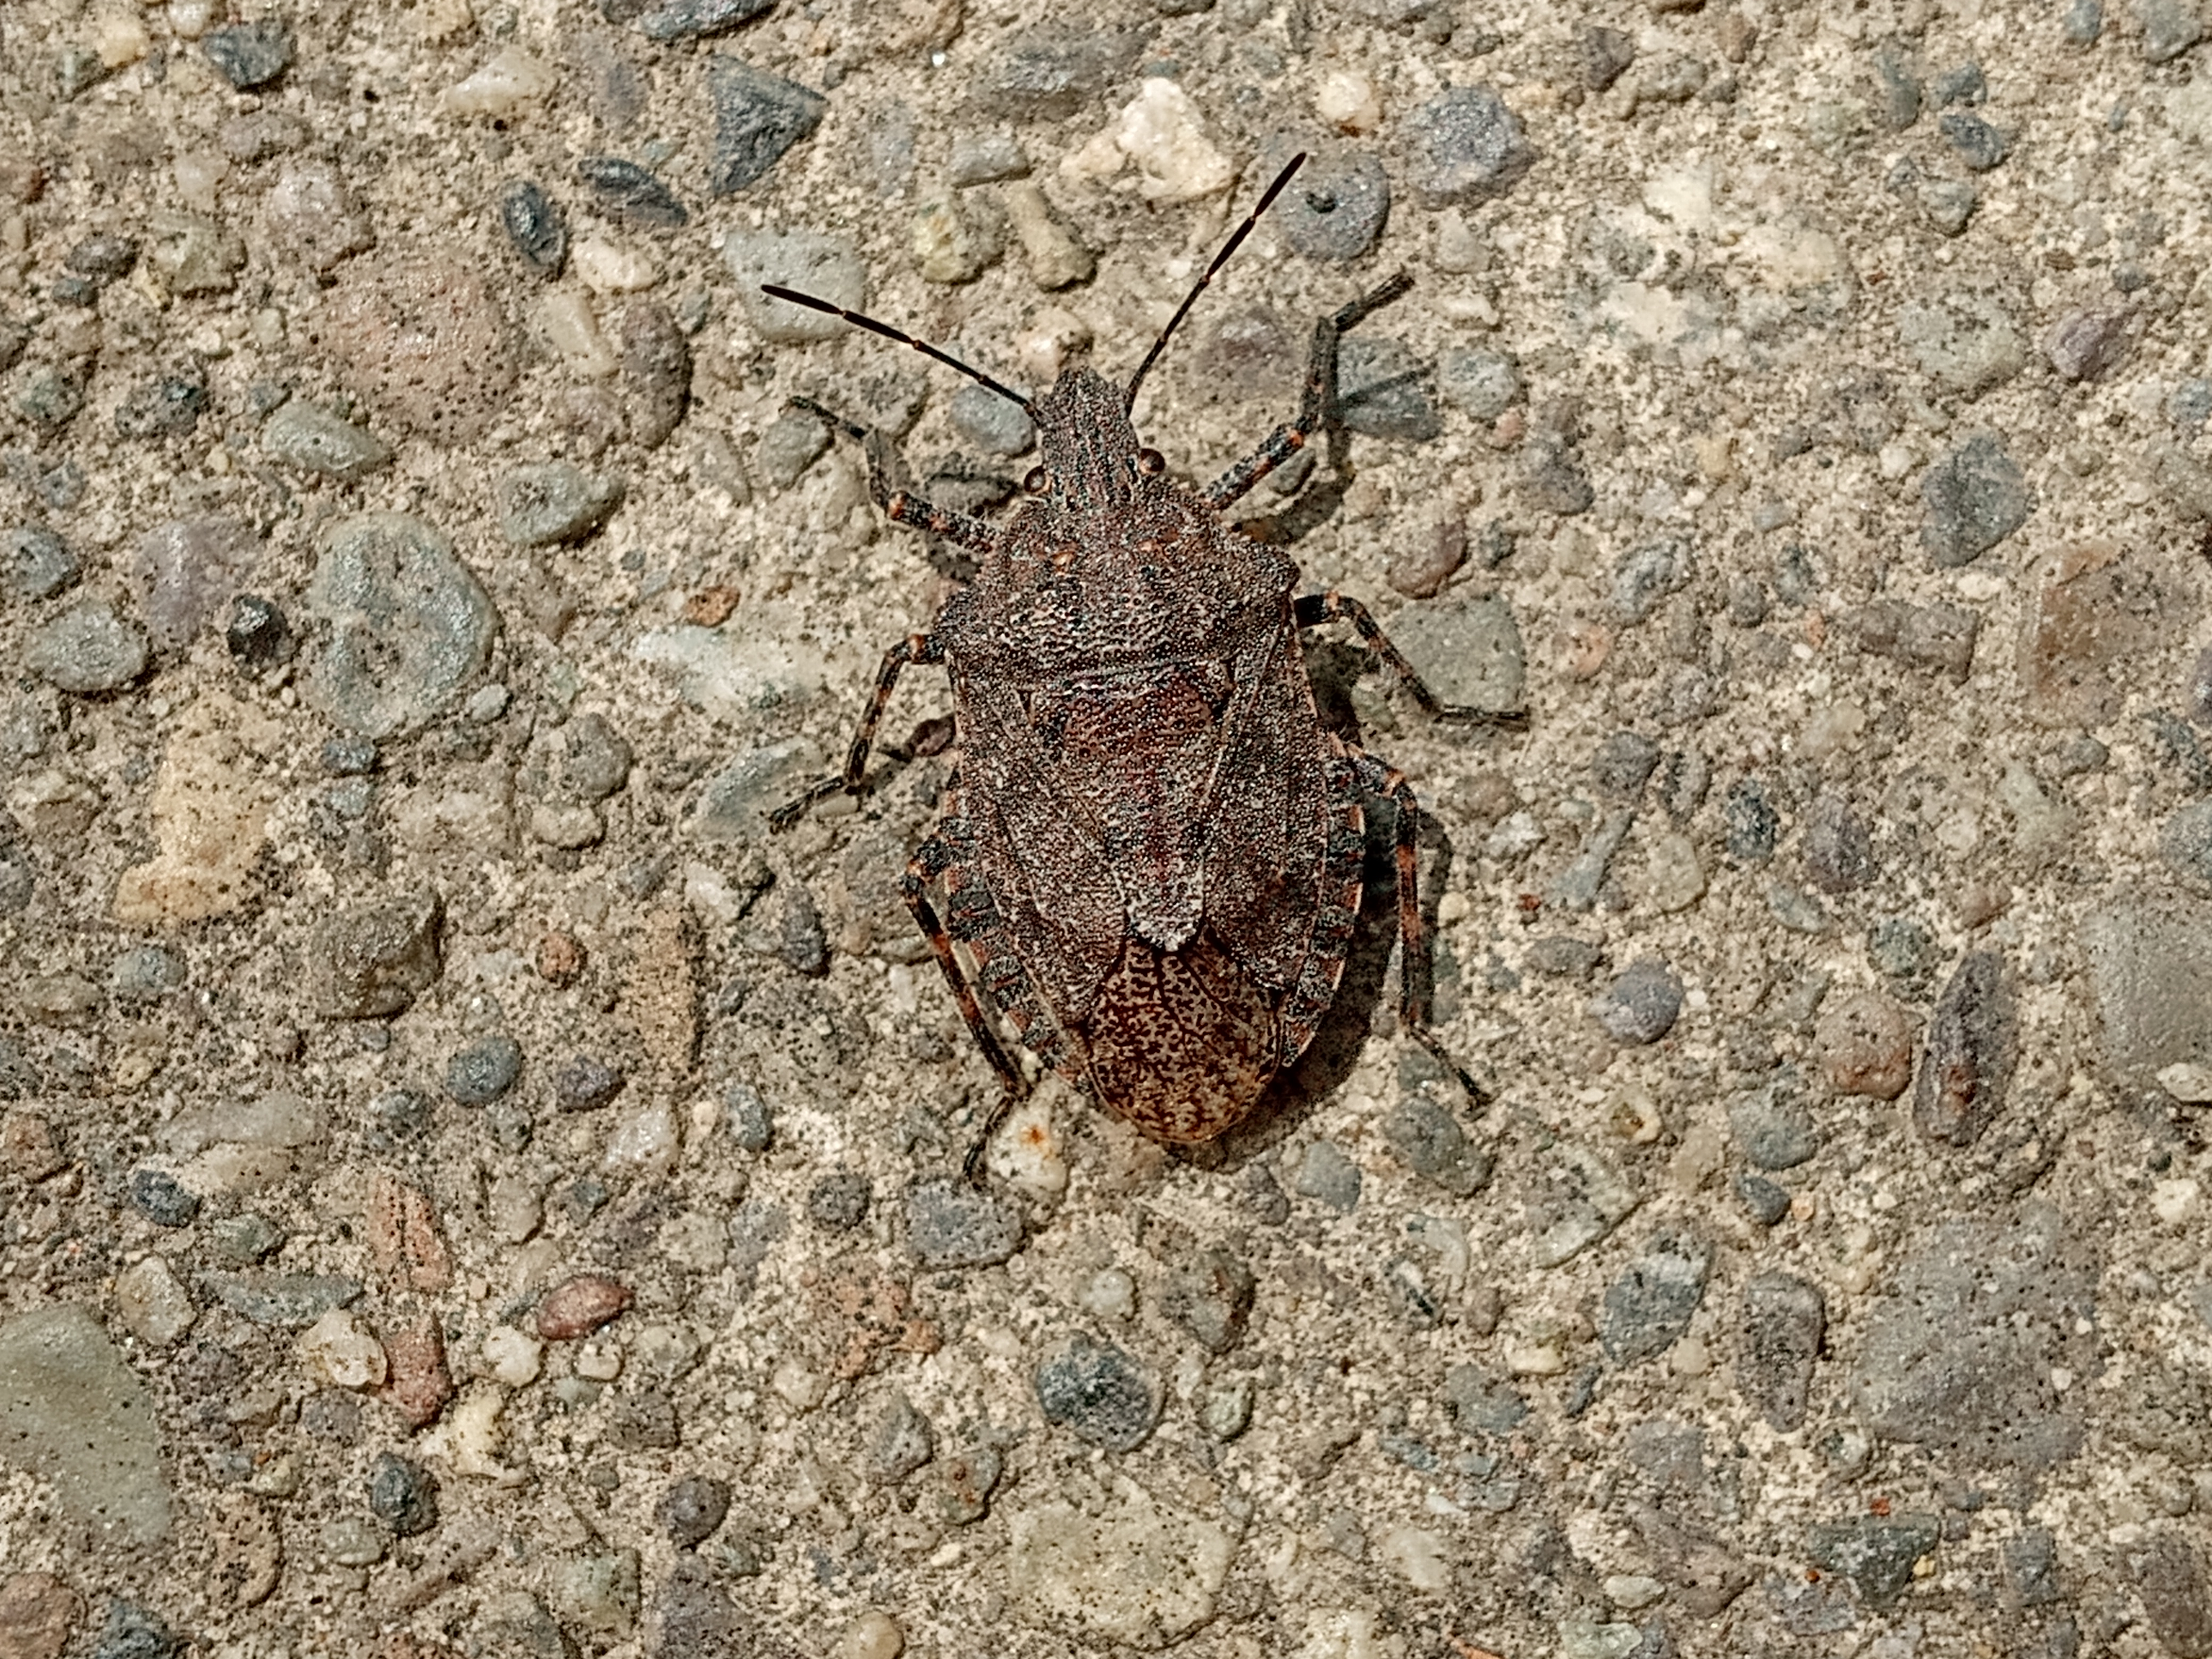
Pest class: stink_bug